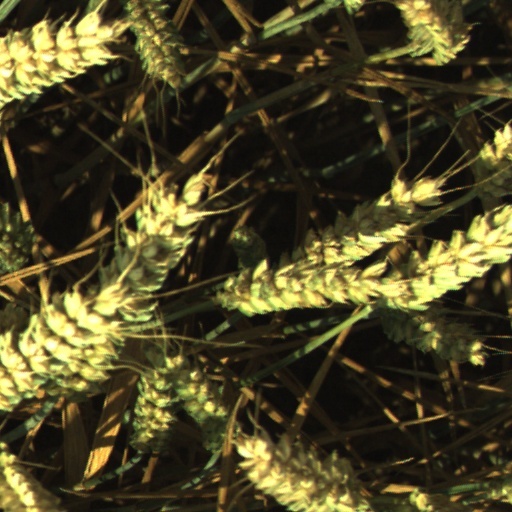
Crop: wheat